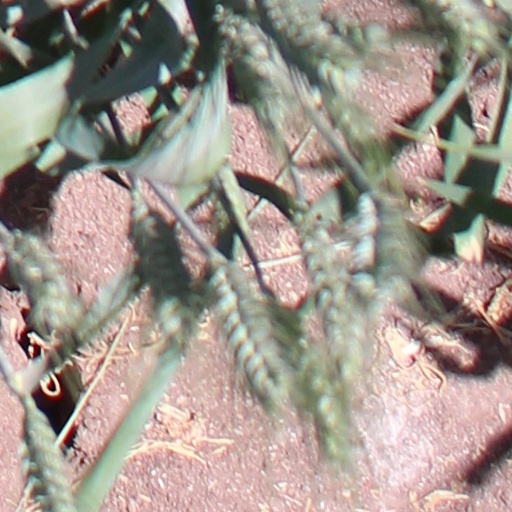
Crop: wheat